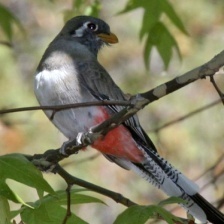
Species: ELEGANT TROGON
Scientific name: TROGON ELEGANS